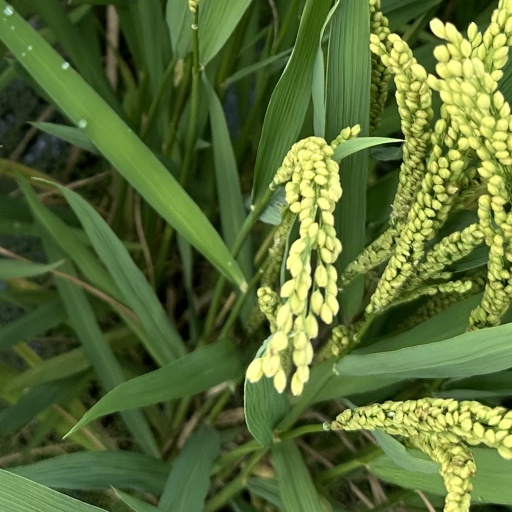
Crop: rice